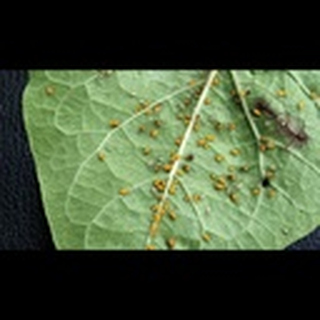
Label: cotton_aphids